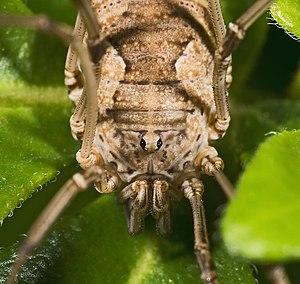
Phalangium opilio est une espèce de faucheux aranéomorphes de l'ordre des opilions, largement répandu dans le monde.